John W. Weeks

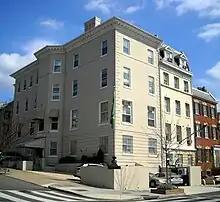
Former Washington, D.C. residence of John W. Weeks

Weeks made a fortune in banking during the 1890s, after co-founding the Boston financial firm Hornblower & Weeks in 1888. During the Spanish–American War, he returned to active duty with the U.S. Navy from April to October 1898 with the rank of lieutenant.